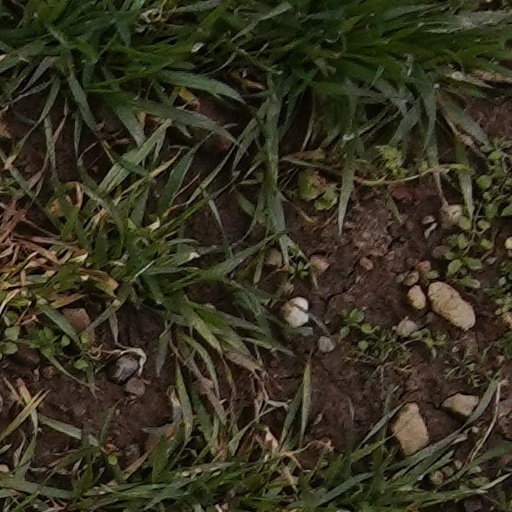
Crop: wheat